Orpheus

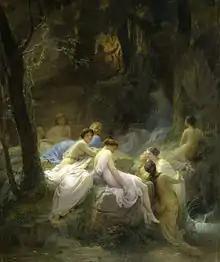
"Nymphs Listening to the Songs of Orpheus" (1853) by Charles Jalabert

His head, still singing mournful songs, floated along with his lyre down the River Hebrus into the sea, after which the winds and waves carried them to the island of Lesbos, at the city of Methymna; there, the inhabitants buried his head and a shrine was built in his honour near Antissa; there his oracle prophesied, until it was silenced by Apollo. In addition to the people of Lesbos, Greeks from Ionia and Aetolia consulted the oracle, and his reputation spread as far as Babylon.